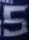
Number: 5